Fernando I, Duke of Braganza

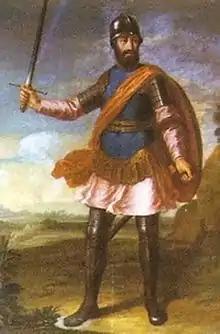
"D. Fernando I"; Vila Viçosa Castle

Dom Fernando I of Braganza (1403 – 1 April 1478) was the 2nd Duke of Braganza and the 1st Marquis of Vila Viçosa, among other titles. He took part in the Portuguese conquests in North Africa and served as governor of different territories there.